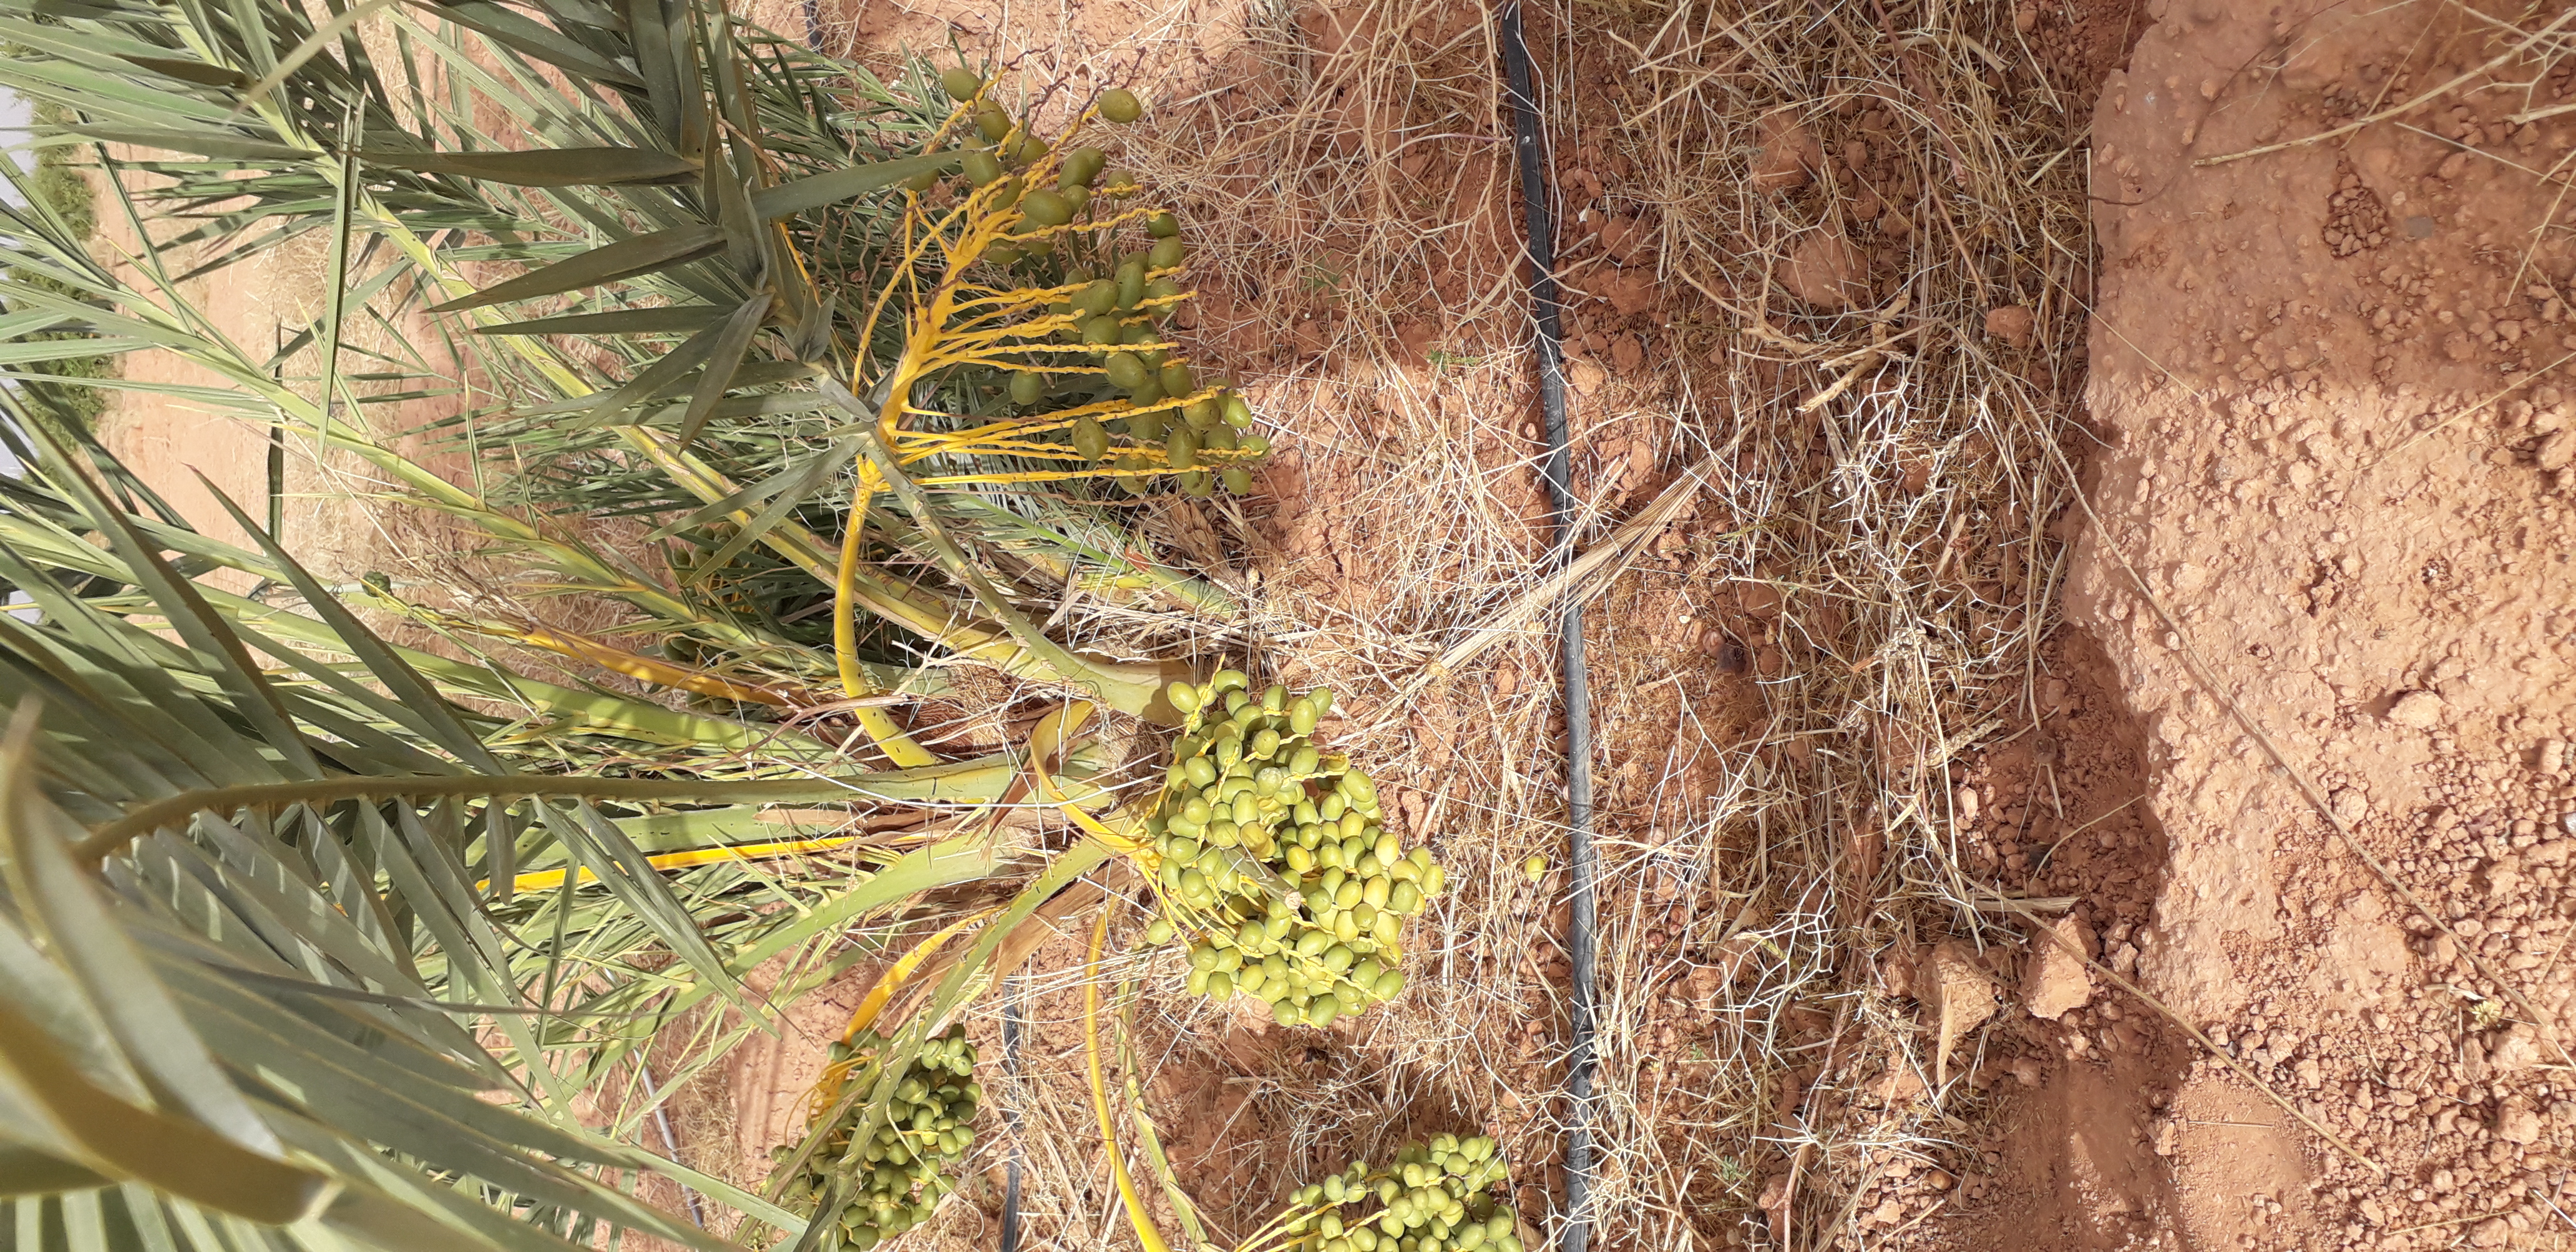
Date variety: kholt